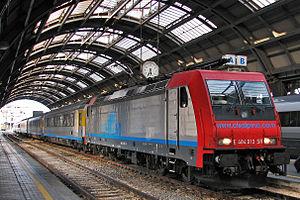
Cisalpino est une filiale des CFF, détenue à 50 % par les CFF et à 50 % par Trenitalia, et faisait circuler une trentaine de trains par jour entre la Suisse et l'Italie.